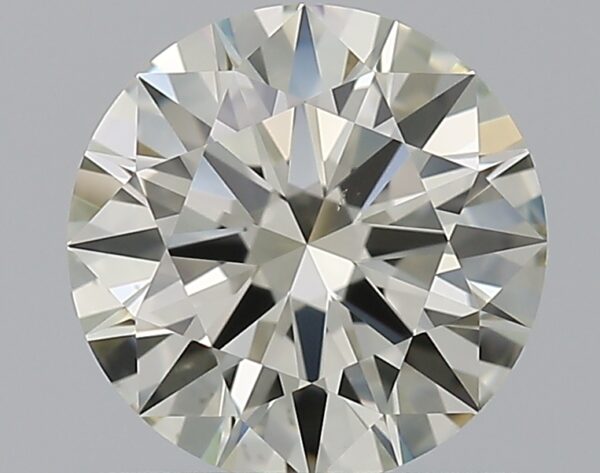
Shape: round
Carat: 0.8
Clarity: VS1
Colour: M
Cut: EX
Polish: EX
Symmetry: EX
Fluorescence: F
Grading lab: GIA
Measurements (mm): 6.05 x 6.06 x 3.62